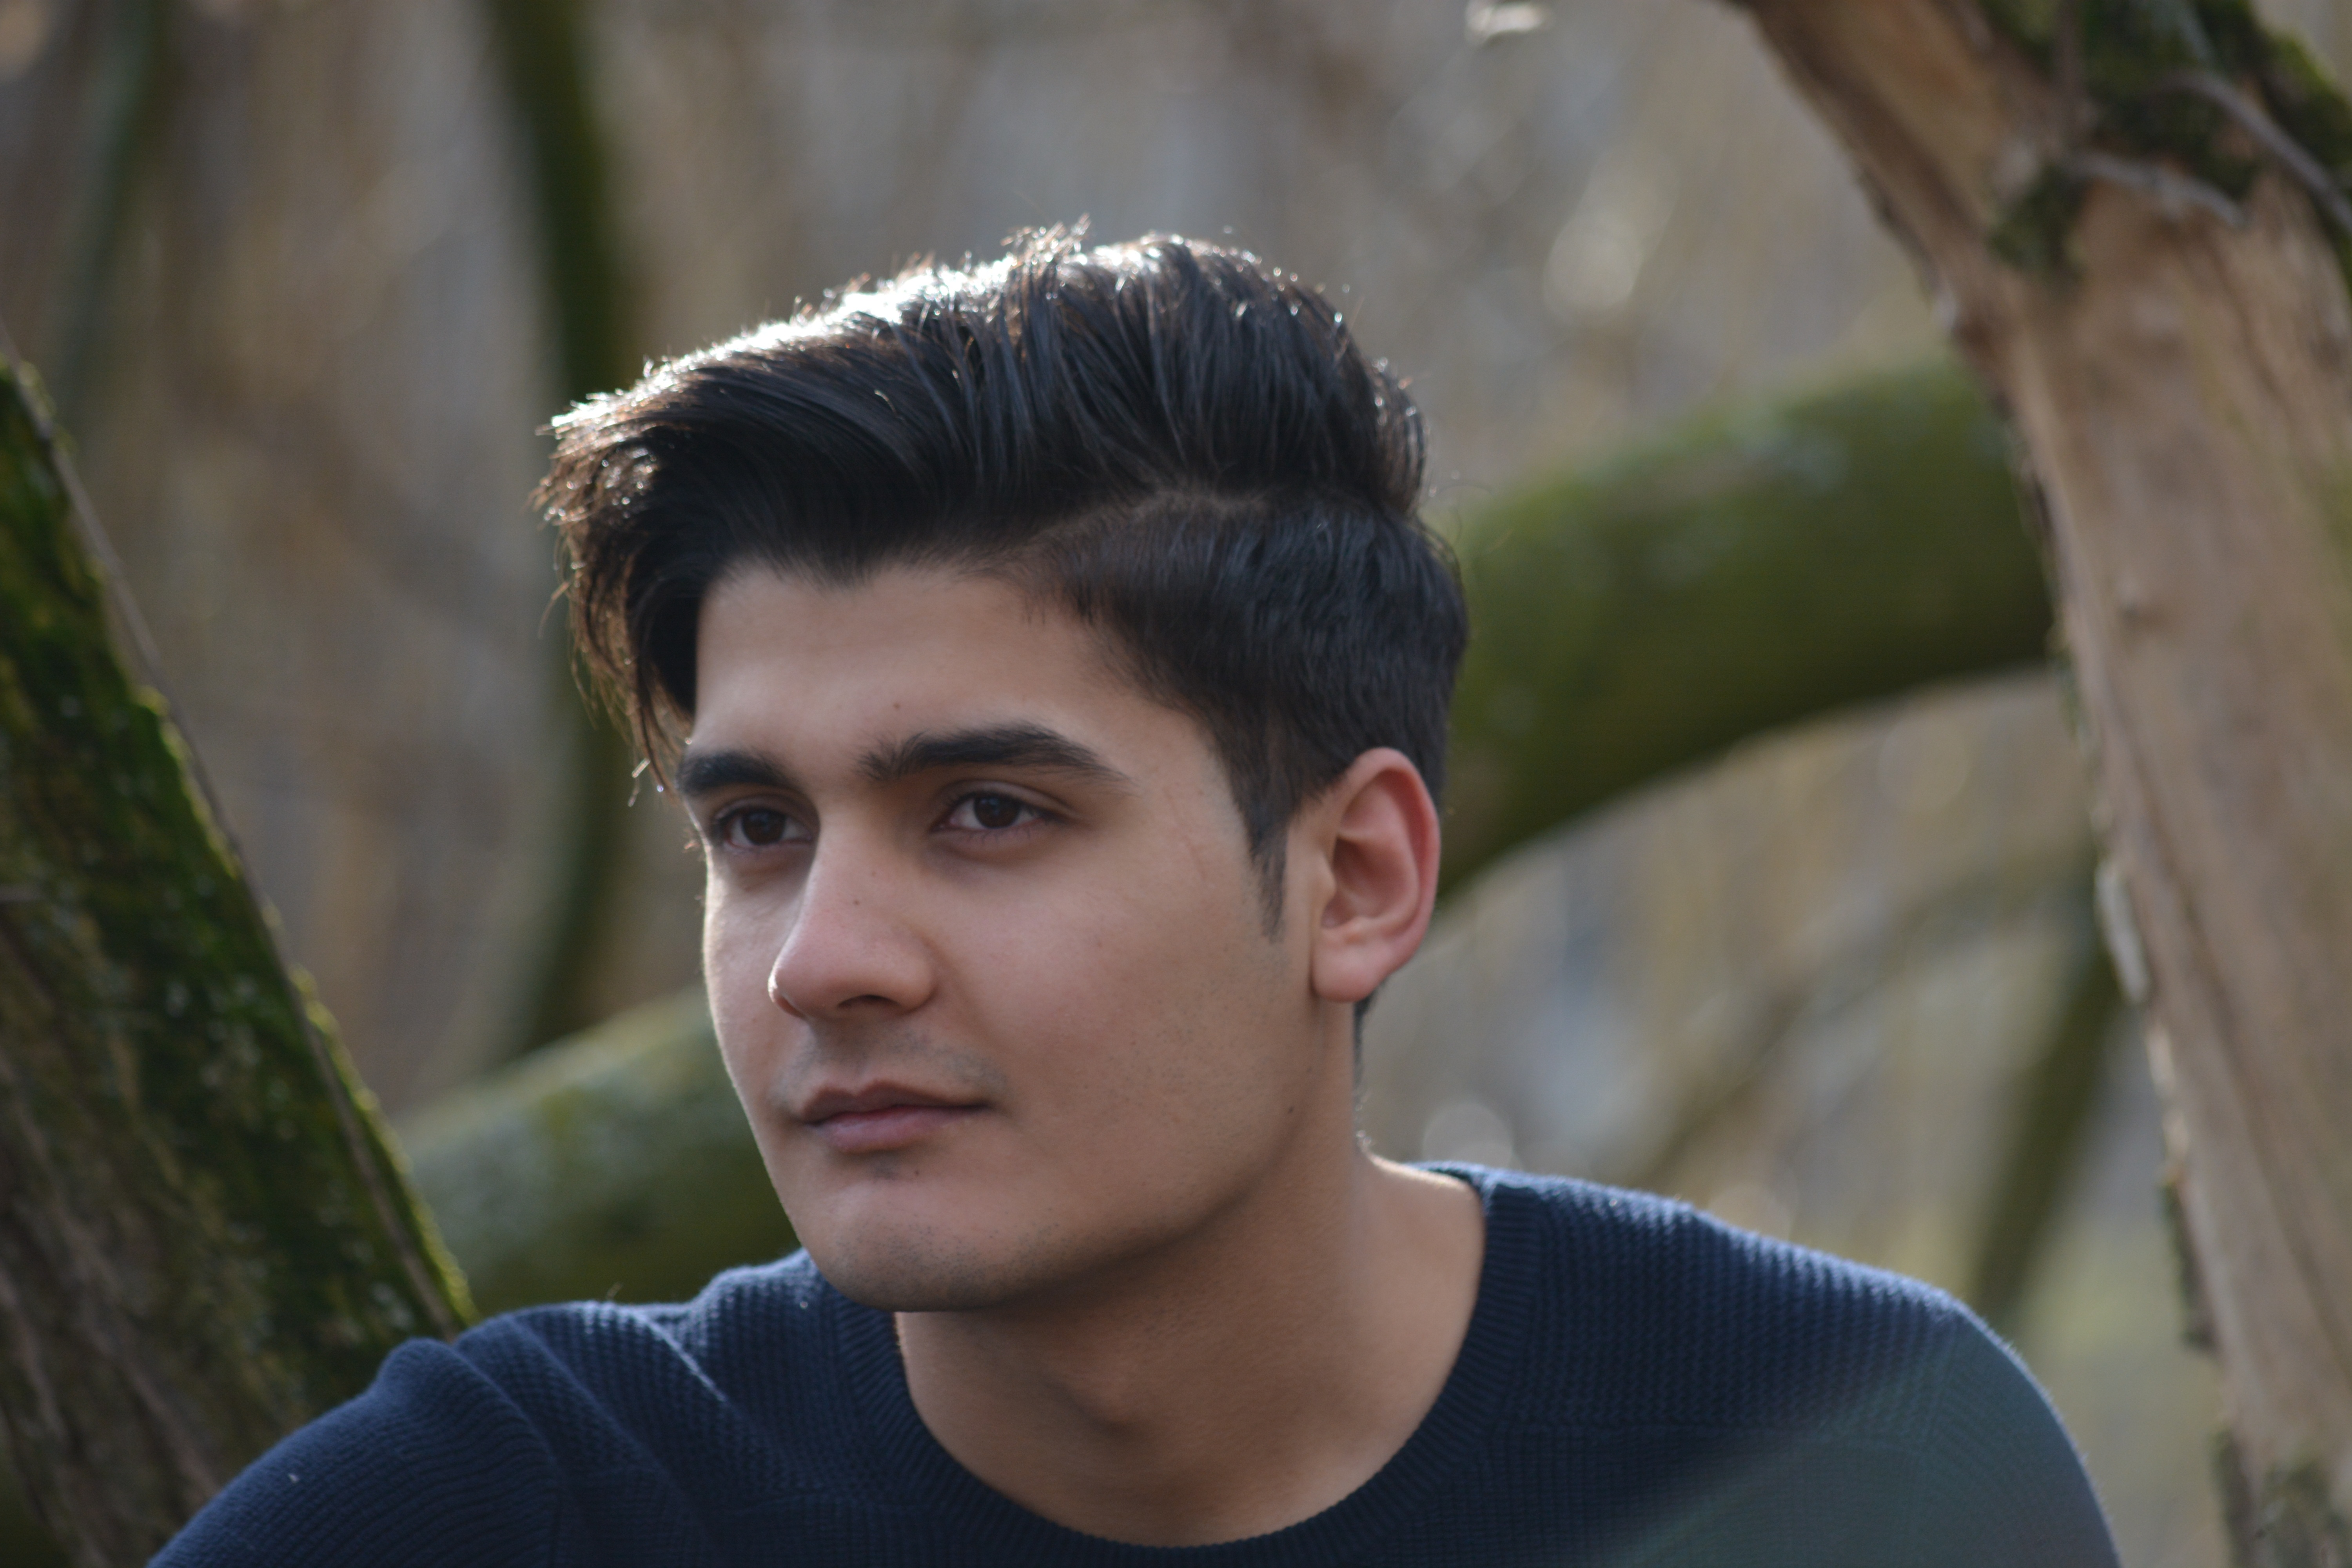
man, person, people, girl, woman, hair, male, portrait, model, spring, fashion, hairstyle, beauty, welcome, migration, refugee, hamburg, afghanistan, young man, photo shoot, portrait photography